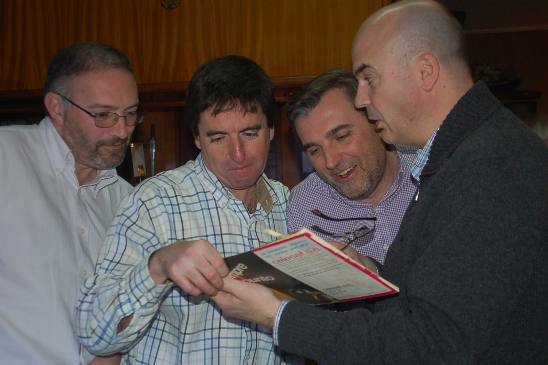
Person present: Yes